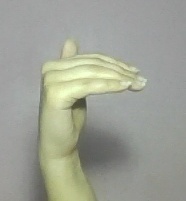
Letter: khaa